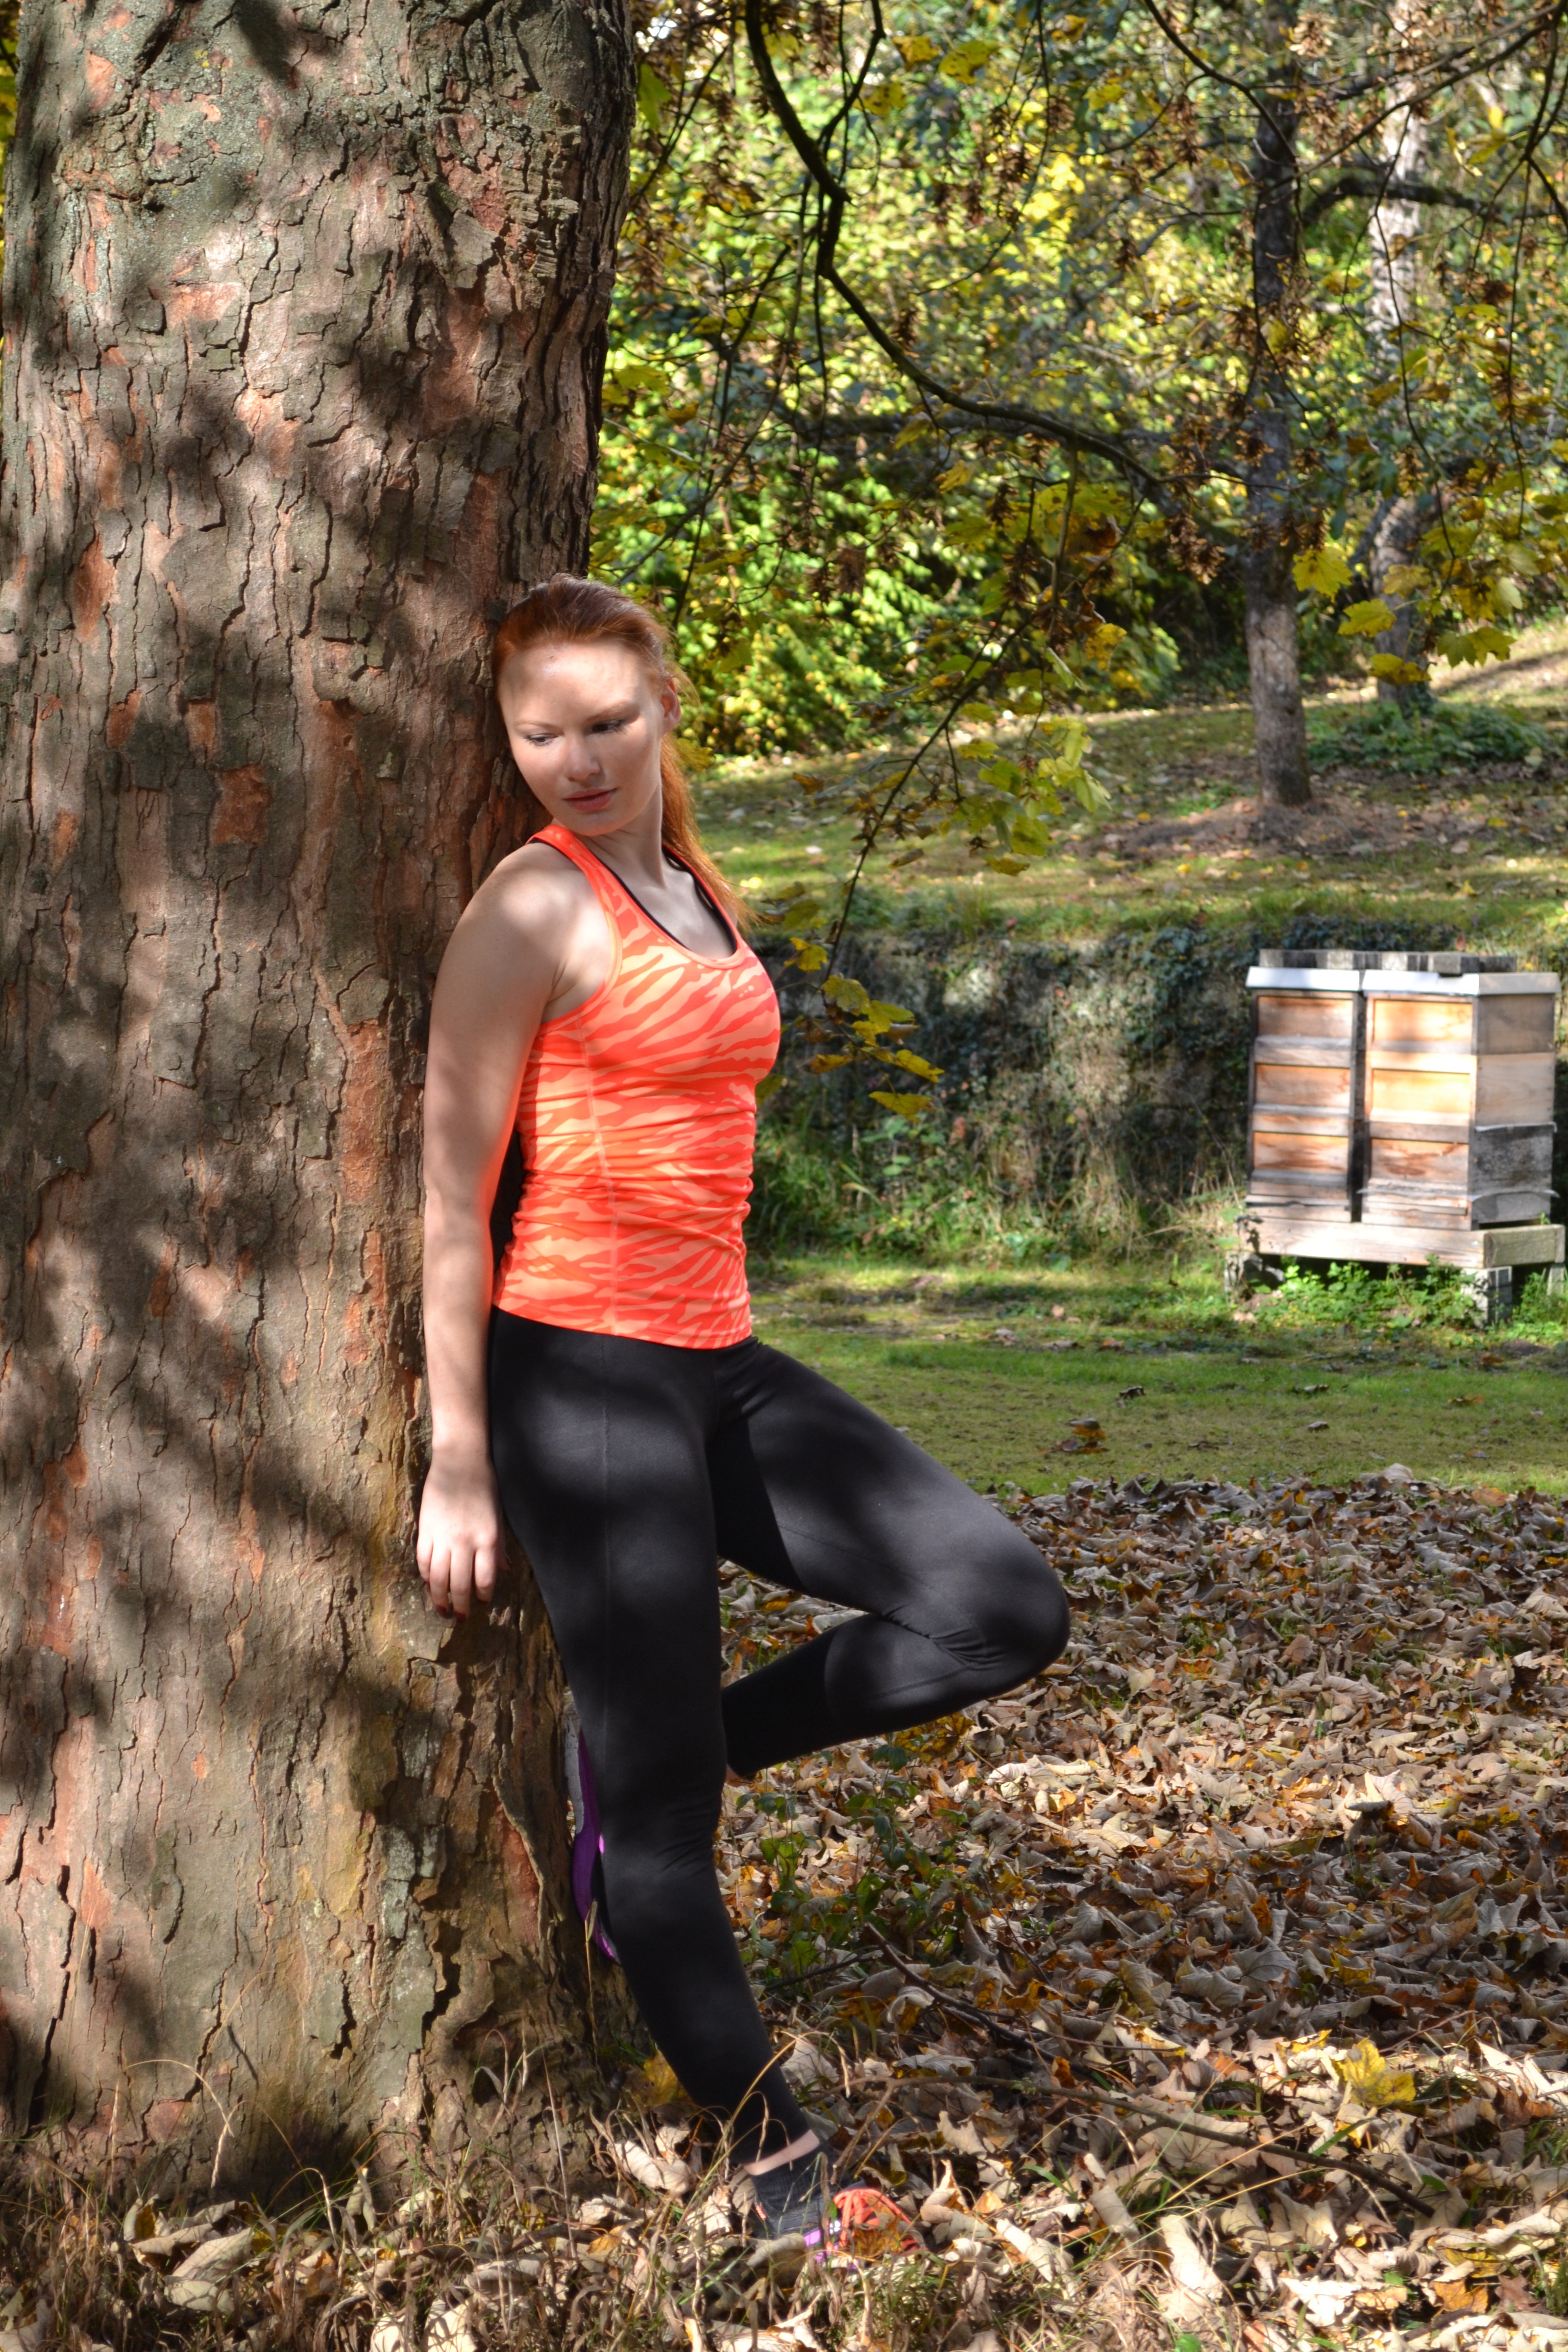
tree, nature, forest, outdoor, woman, sport, leaf, running, idyllic, model, spring, autumn, fashion, jogging, colorful, season, fitness, maple, autumn mood, emerge, leaves, dress, leggings, beauty, fallen, october, fall color, fall foliage, leaves in the autumn, autumn forest, fall leaves, golden autumn, autumn colours, gymnastics, golden october, photo shoot, walk in the forest, sch nbuch, nature park, southern germany, t bingen, baden wurttemberg, human action, physical fitness